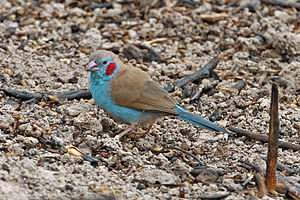
Sommerfuglefinke
Sommerfuglefinke er en subsaharisk spurvefugl.